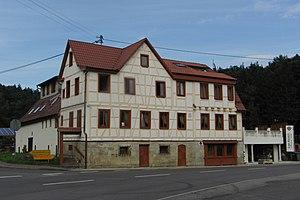
Le Burkhardtsmühle, un moulin près de Waldenbuch